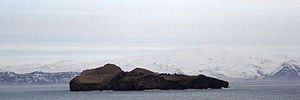
Elliðaey
Elliðaey set fra Heimaey. I baggrunden ses Eyjafjallajökull.
Elliðaey er den tredjestørste af øerne i Vestmannaeyjar-øgruppen, som ligger syd for Island. Øen er den nordøstligste af øgruppen og måler 0,45 km². Øen er kendt for store ynglekolonier af havfugle.